Premio Lo Nuestro 1999

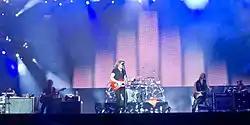
Maná "(pictured in 2012)" won two Lo Nuestro Awards in 1999, including Pop Album of the Year.

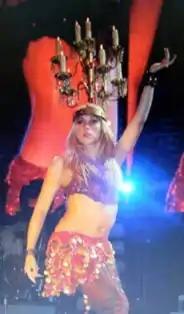
Colombian singer Shakira "(pictured in 2008)" was named Female Pop Singer of the Year.

Winners were announced before the live audience during the ceremony. Puerto-Rican American singer Elvis Crespo was the most nominated performer, with six nominations which resulted in five wins which included Tropical/Salsa Male Performer, Album of the Year, Song of the Year, Best New Artist and Group or Duo of the Year (shared with Milly Quezada). Mexican singer-songwriter Pepe Aguilar dominated the Regional/Mexican field winning three awards including Male Artist, Album of the Year and Song of the Year.